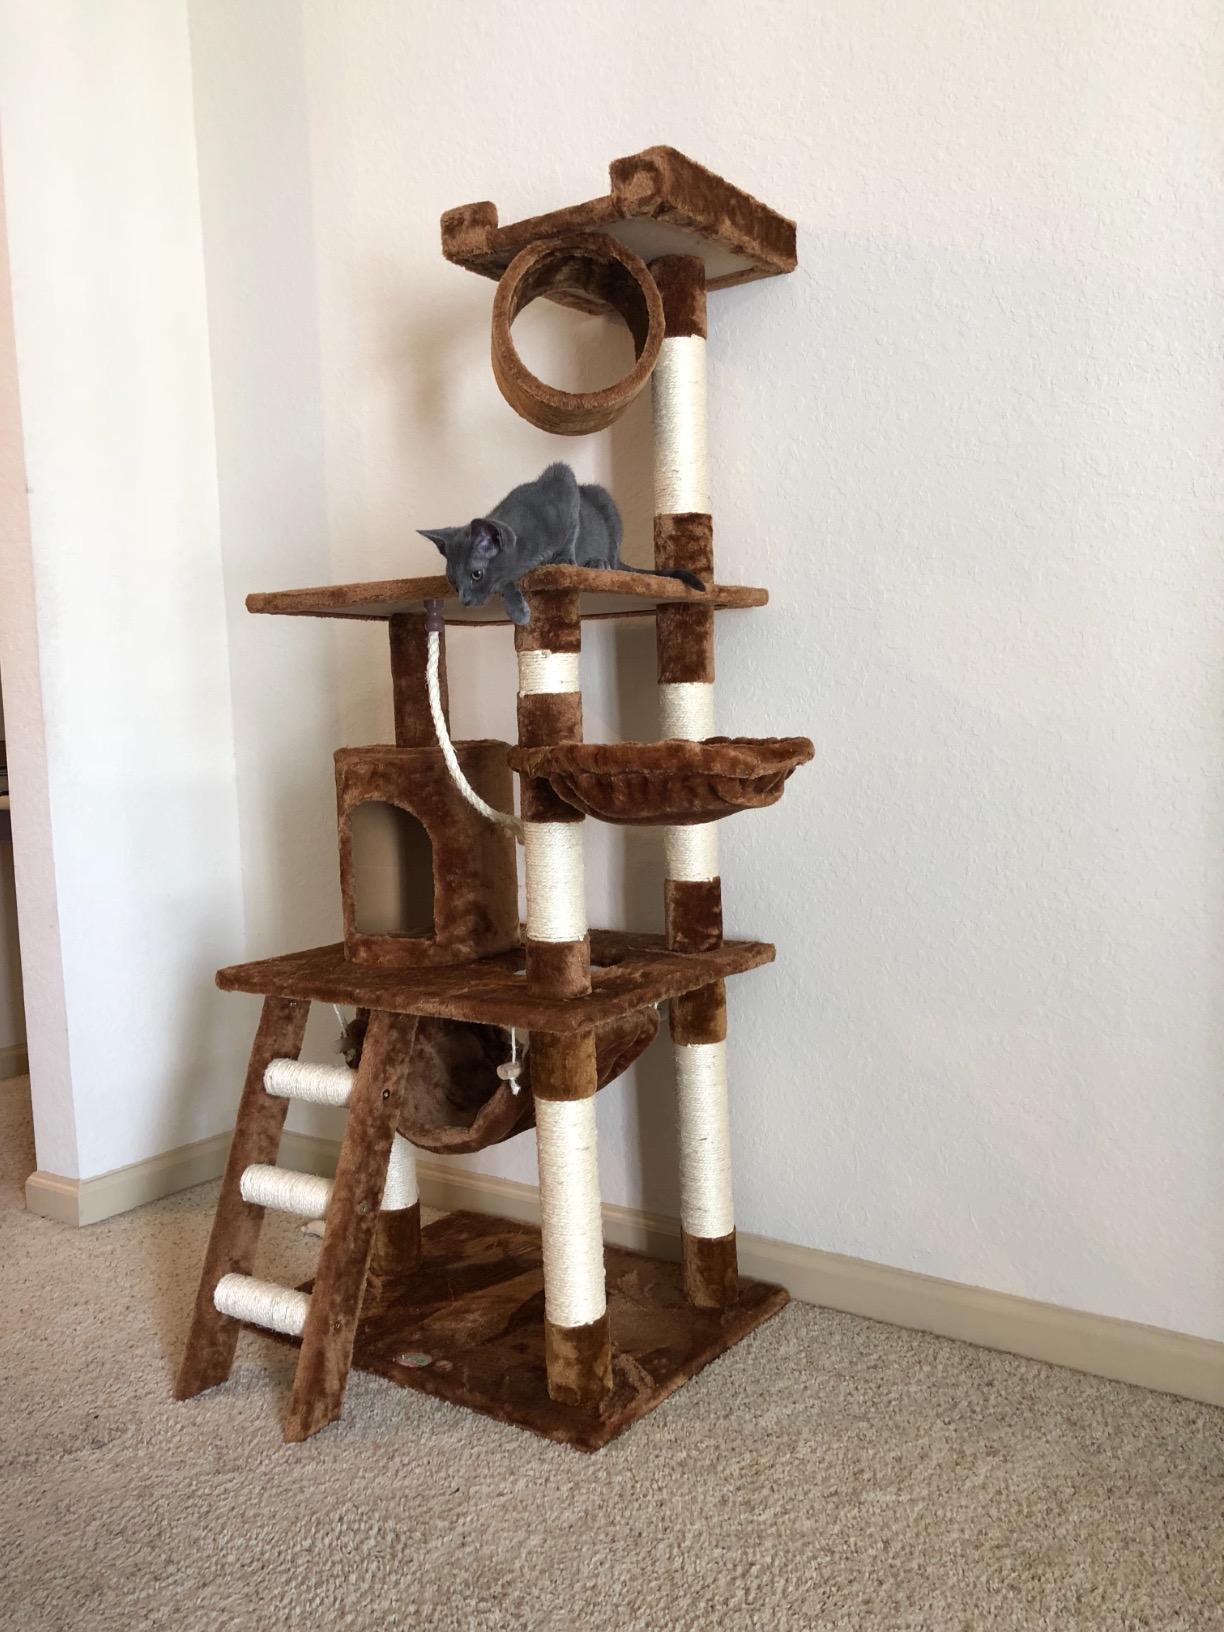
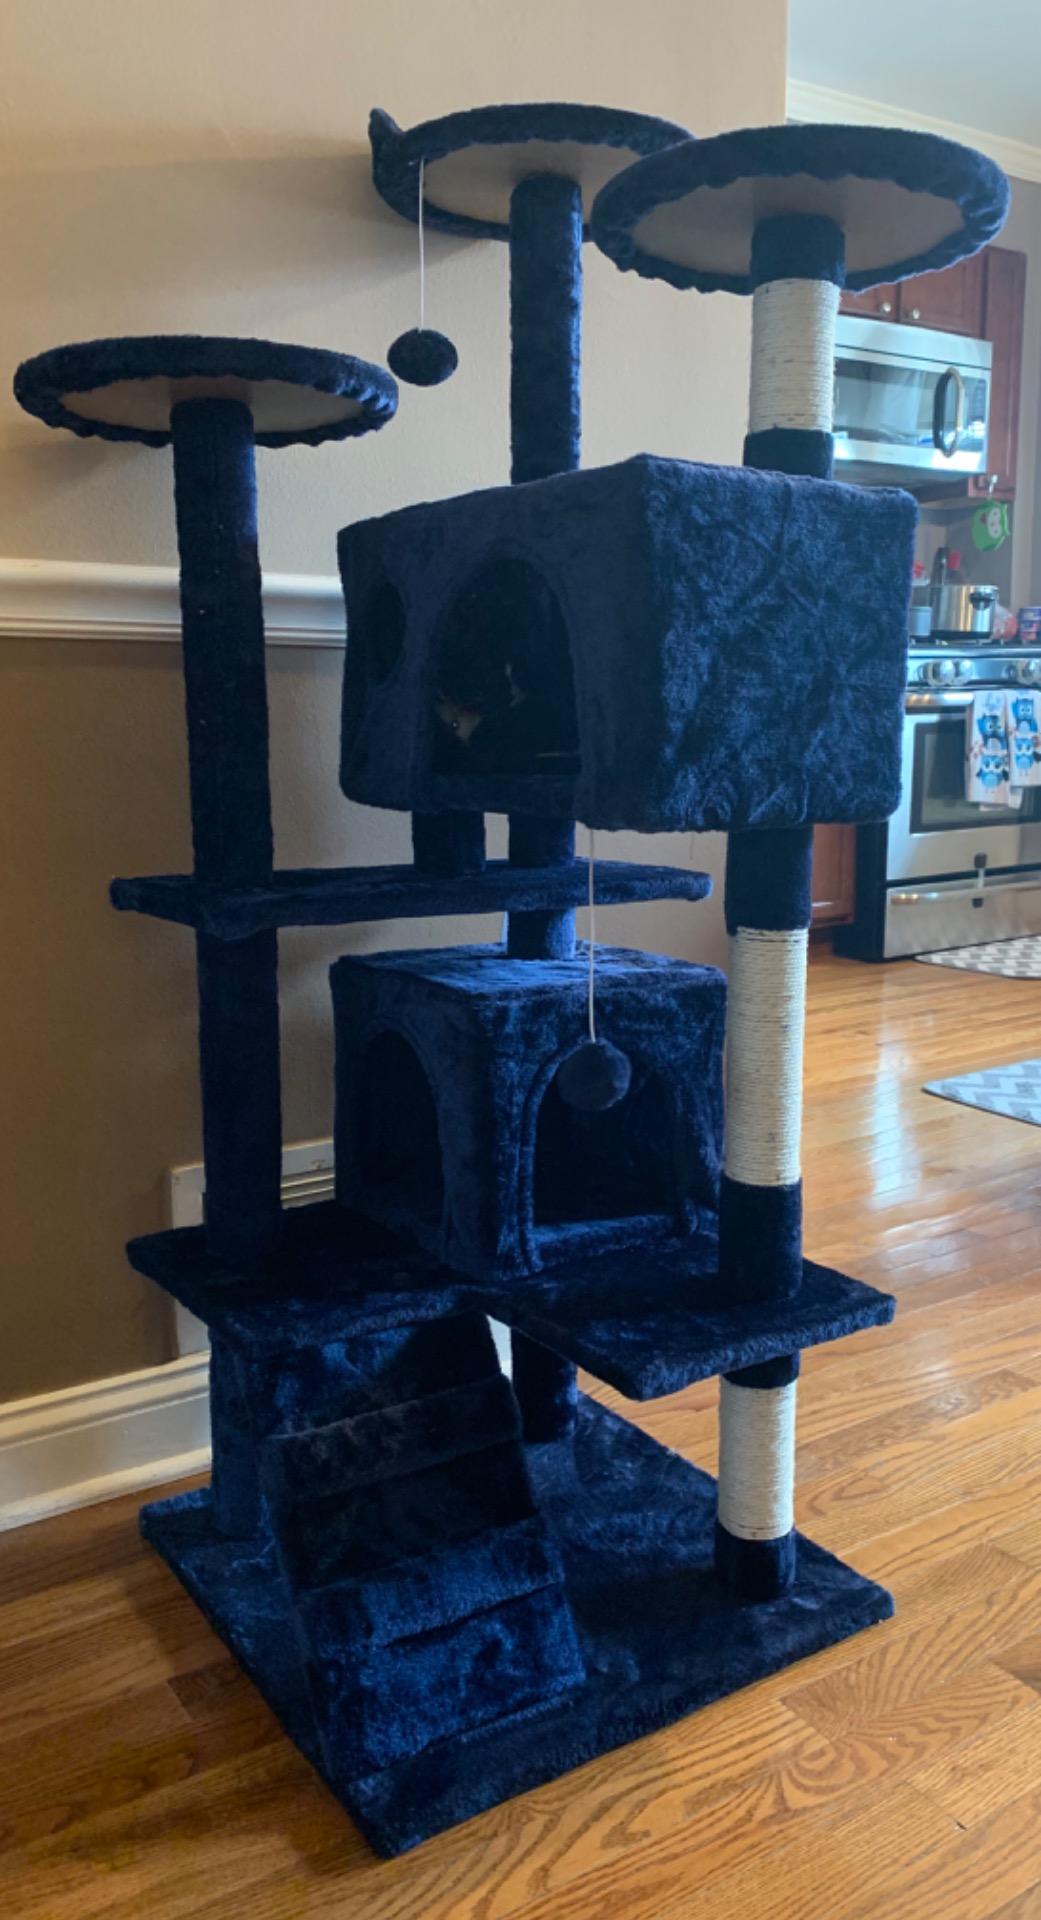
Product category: items_cat tree
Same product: no